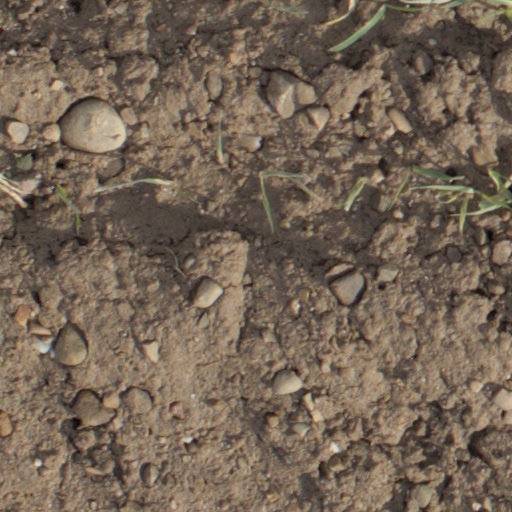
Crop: wheat